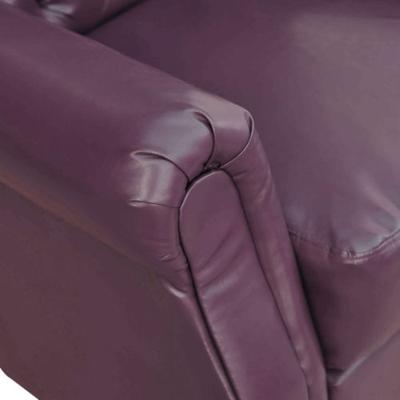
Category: chair